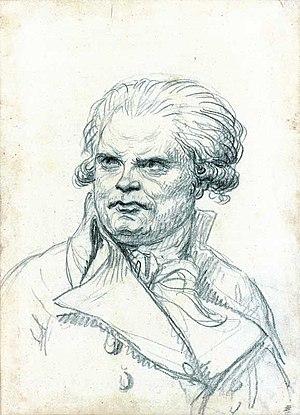
Danton dessiné par Jacques-Louis David, crayon noir, collection privée.
Georges Jacques Danton, dit aussi d'Anton, né le 26 octobre 1759 à Arcis-sur-Aube et mort guillotiné le 5 avril 1794 à Paris, est un avocat au Conseil du Roi et un homme politique français, ministre de la Justice.